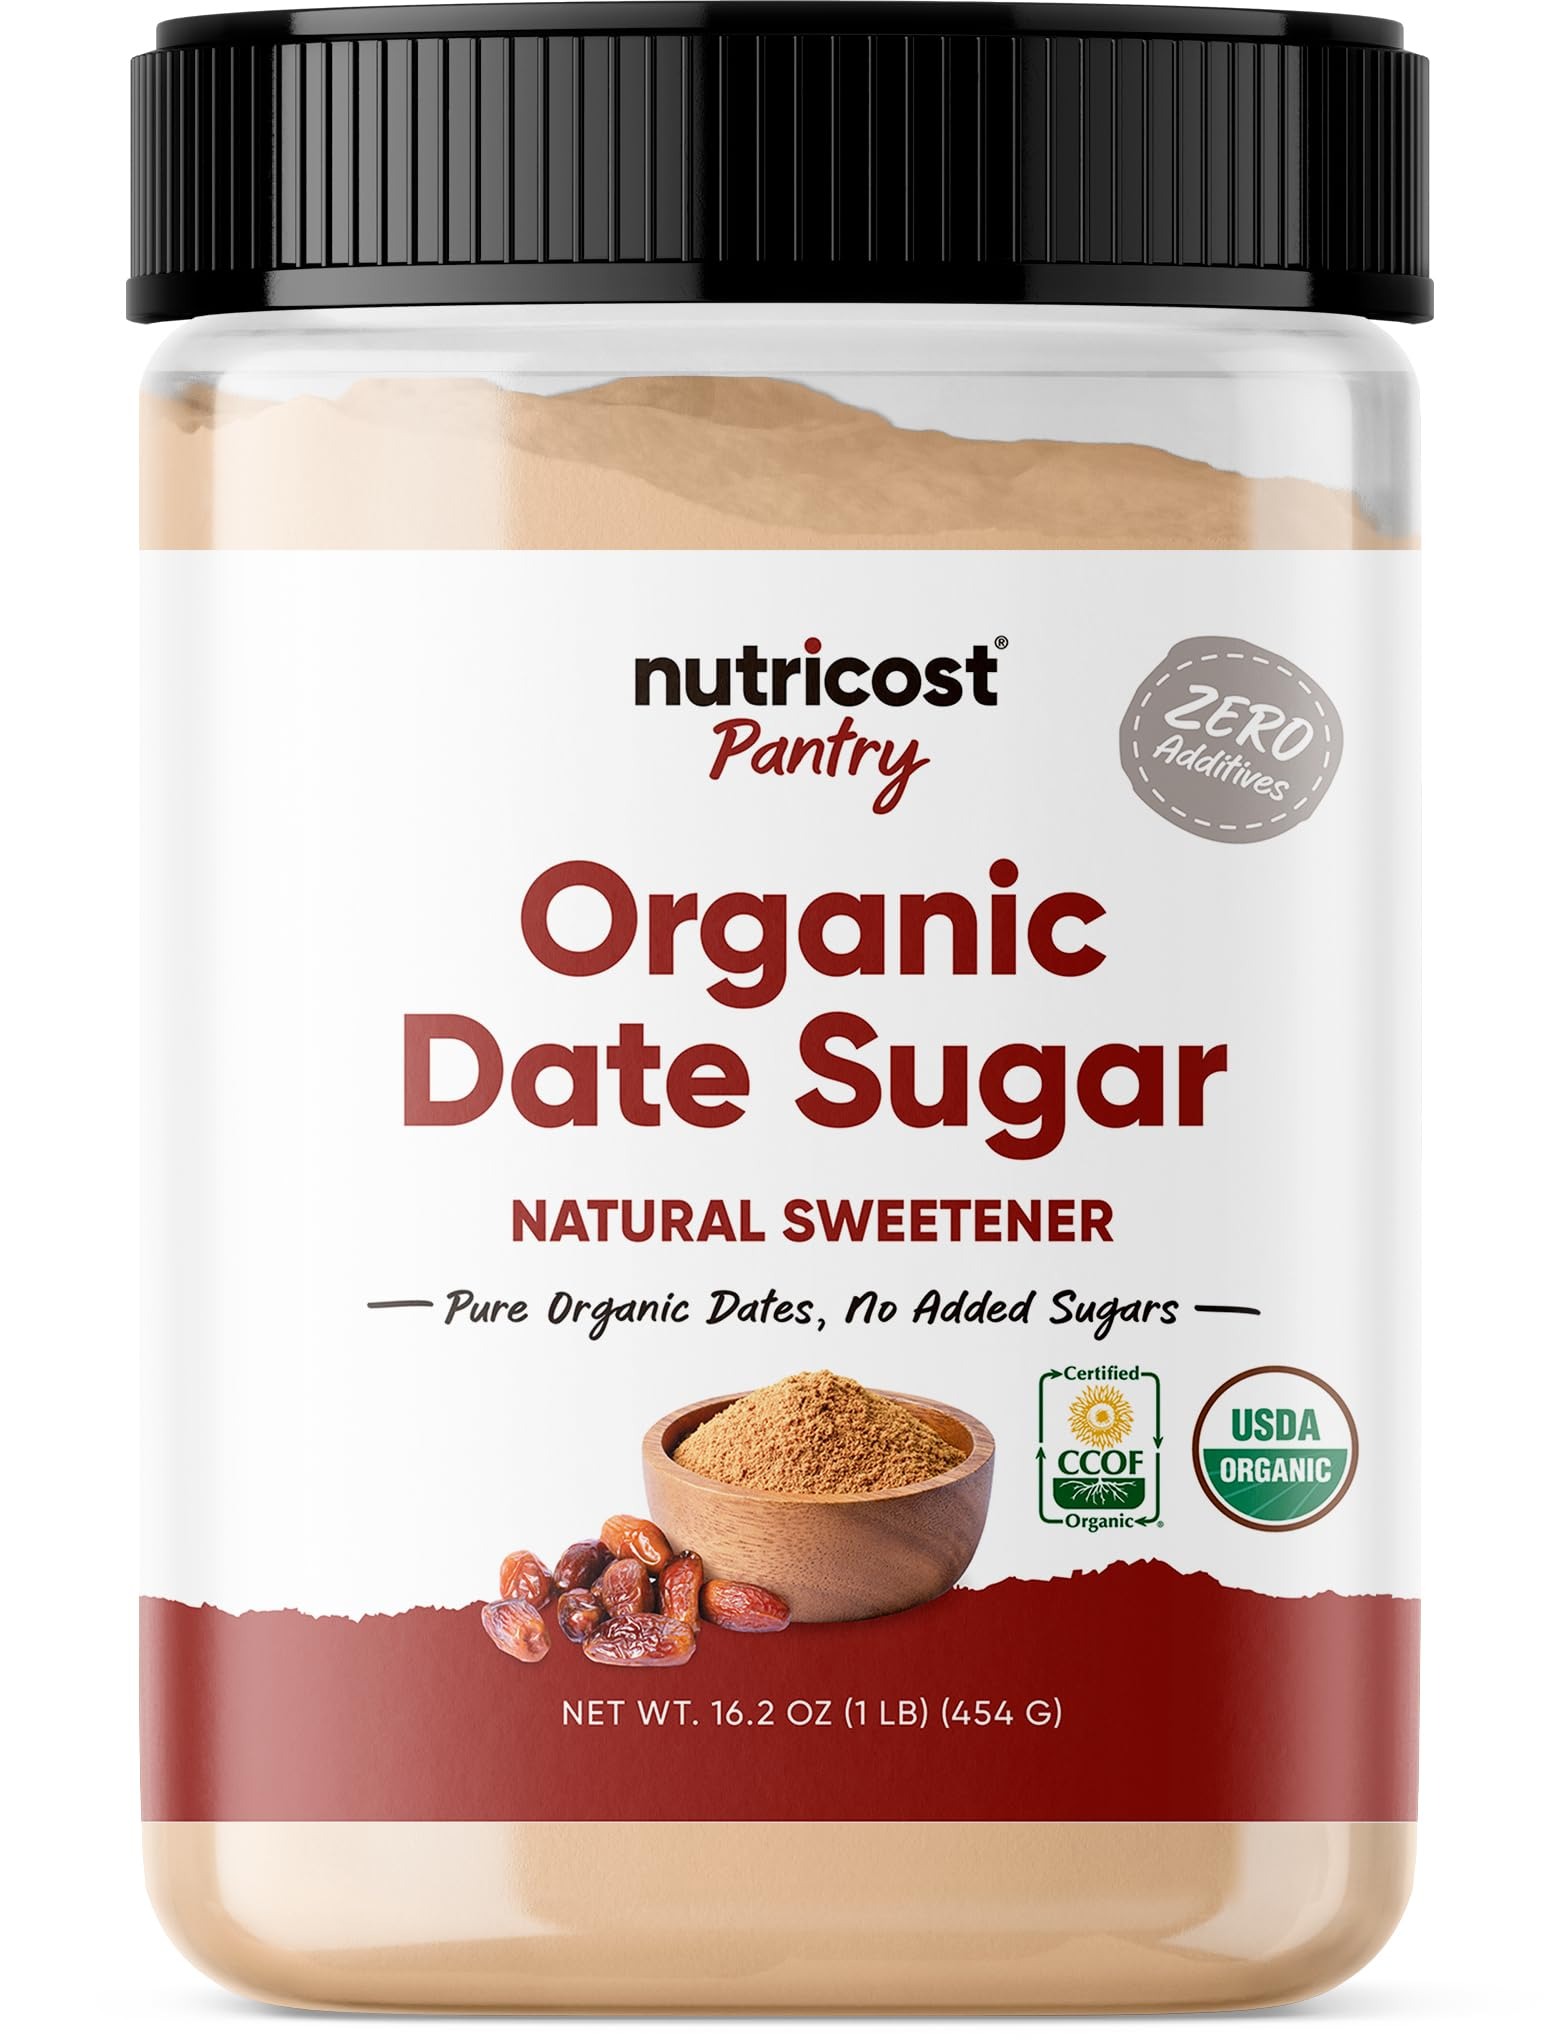
Item Name: Nutricost Organic Date Sugar (1LB) - USDA Organic, Vegan, GMO-Free. Pantry
Bullet Point 1: Zero Additives
Bullet Point 2: Pure Organic Dates, No Added Sugar
Bullet Point 3: 76 Servings Per Container
Bullet Point 4: Third-party tested for purity and quality
Bullet Point 5: Packaged in a GMP-compliant facility
Product Description: Nutricost Organic Date Sugar is a naturally sweet alternative to refined sugars. Made from 100% organic dried dates, it offers the wholesome goodness of fruit while delivering a rich flavor to your favorite recipes. With 76 servings per container, this sugar is perfect for baking, smoothies, and beverages, giving you a healthy way to sweeten your day. Produced in a GMP-compliant facility and rigorously tested by independent laboratories, you can trust the quality and purity in every spoonful.
Value: 16.2
Unit: Ounce

Price: 15